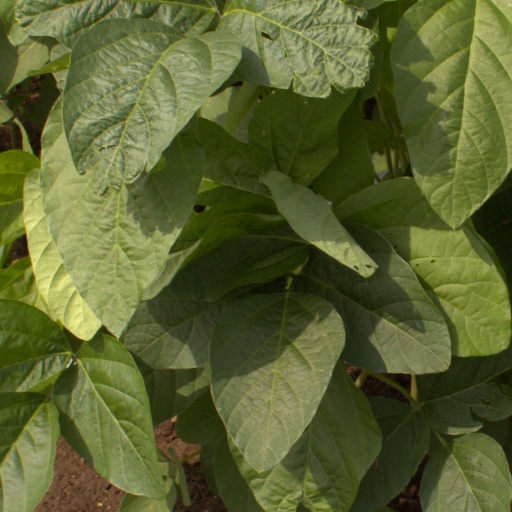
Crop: soybean